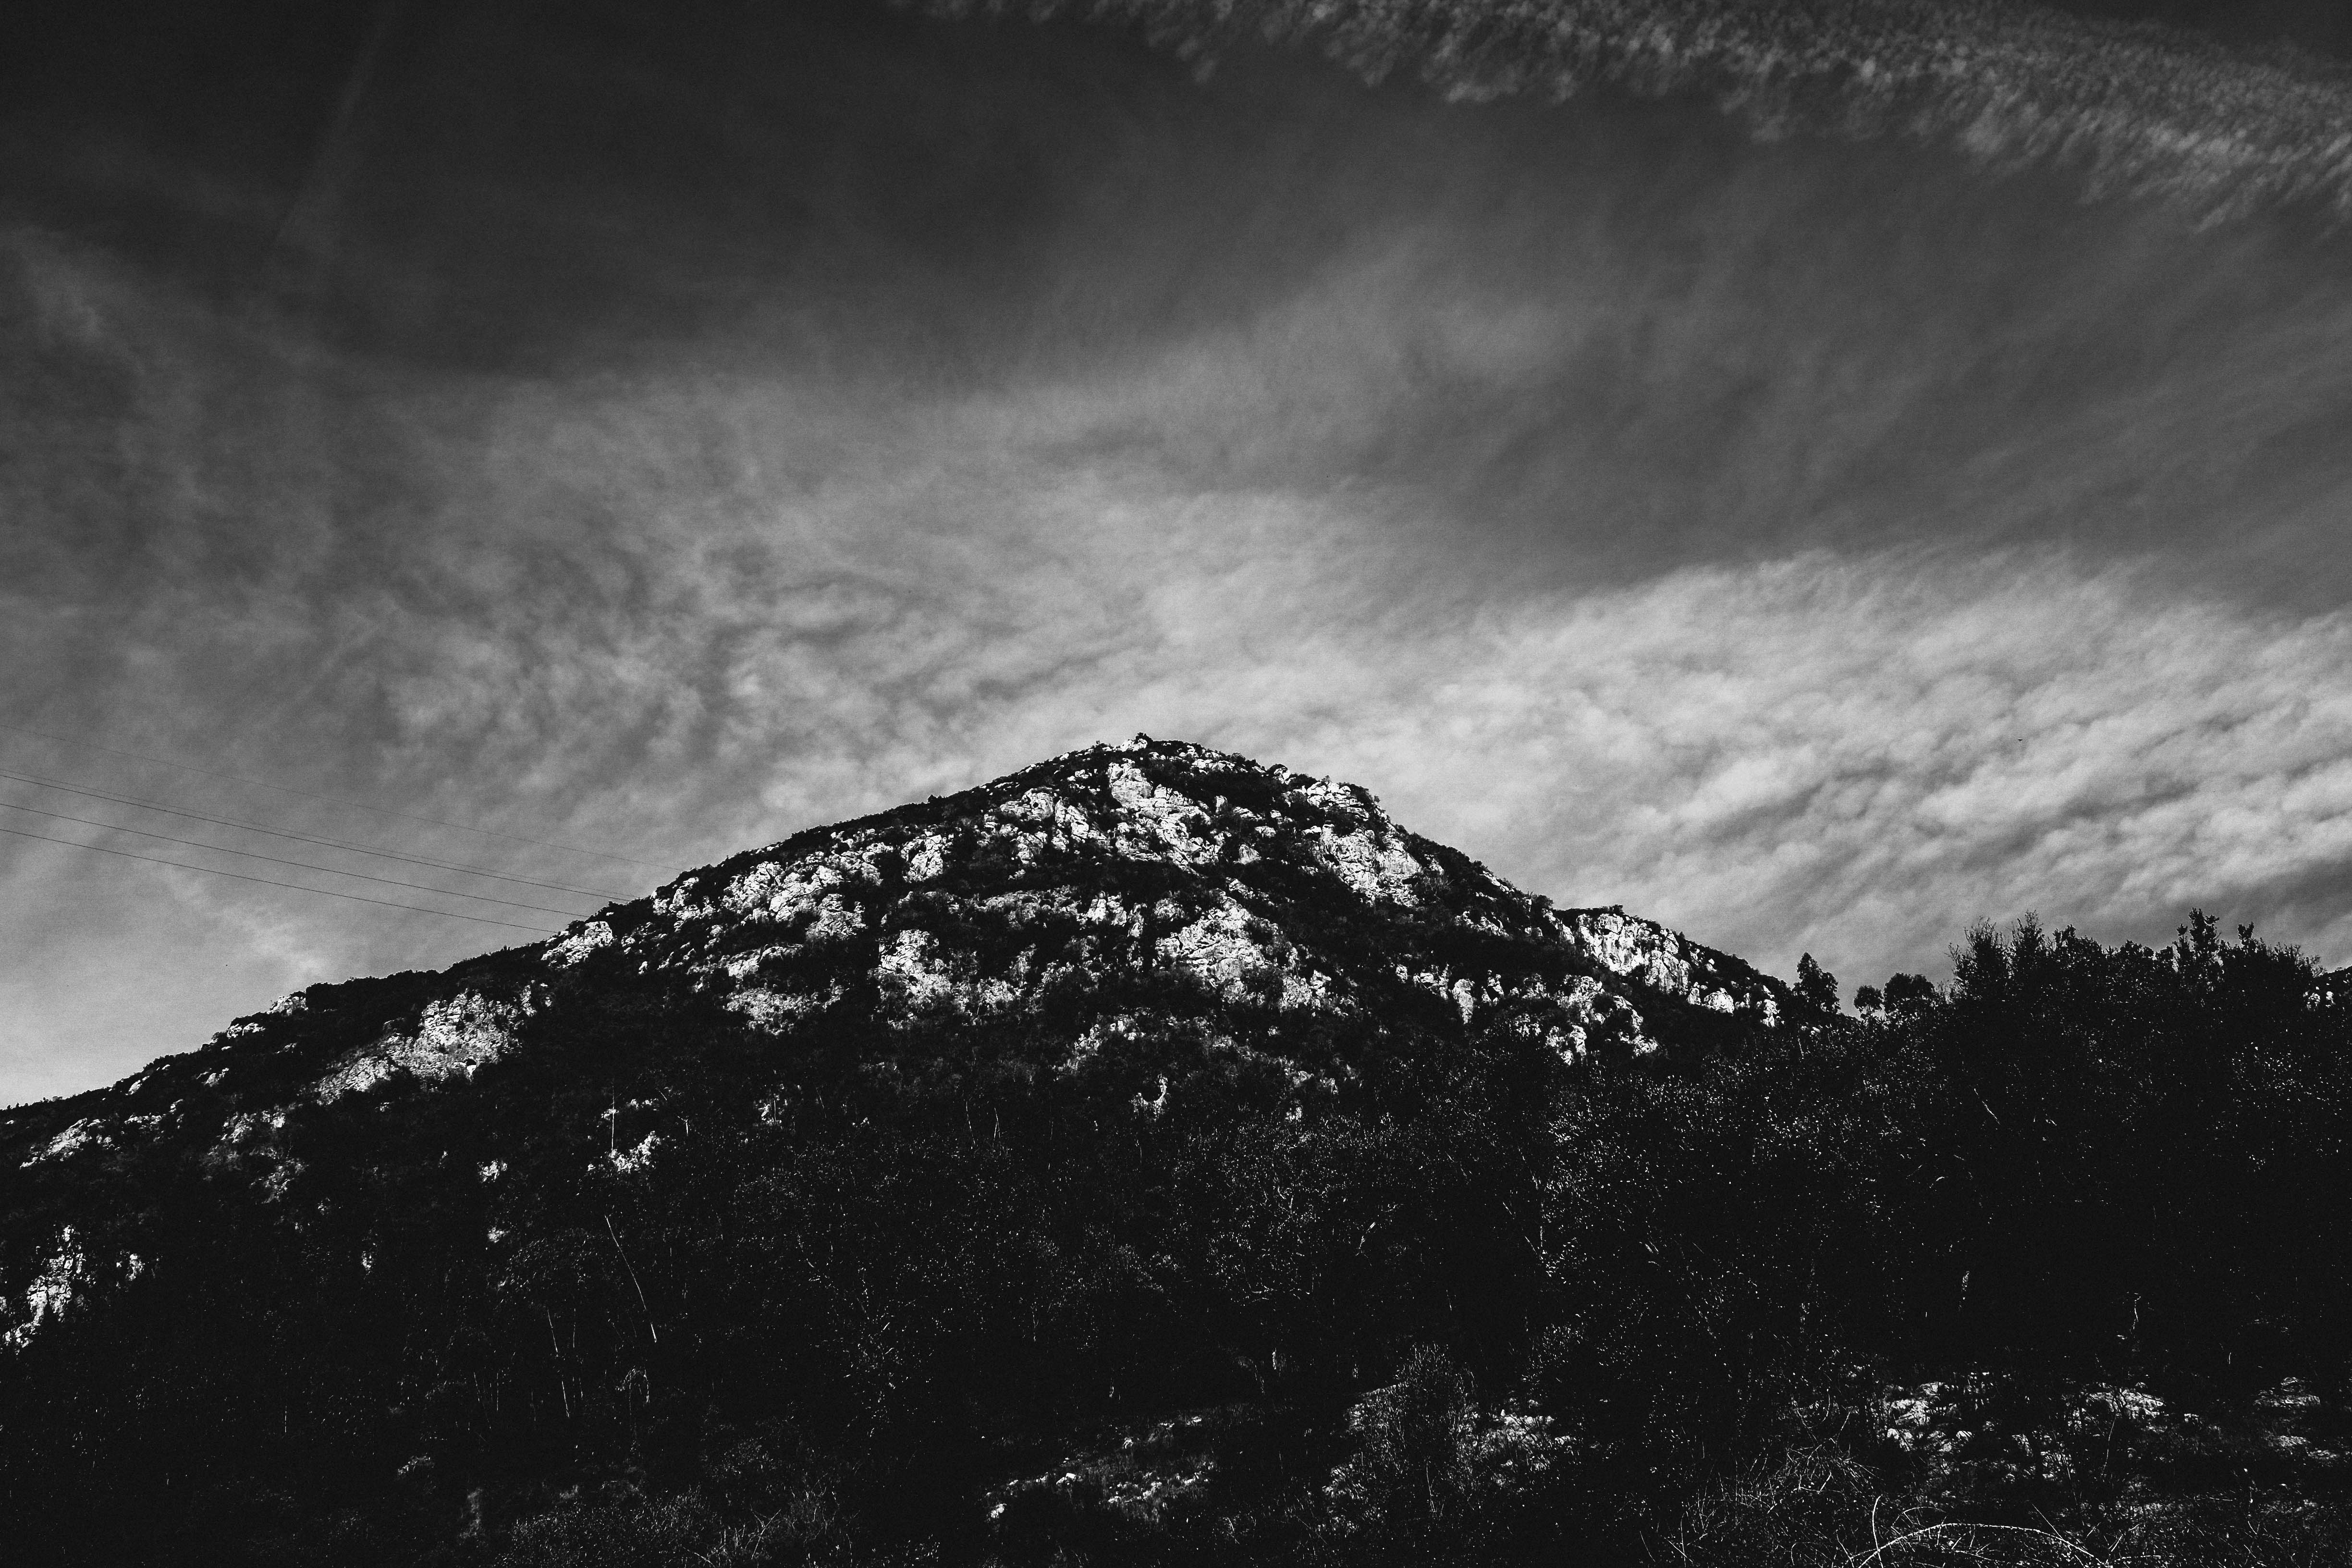
tree, nature, mountain, snow, cloud, black and white, sky, photography, sunlight, hill, atmosphere, weather, darkness, black, monochrome, monochrome photography, atmospheric phenomenon, mountainous landforms